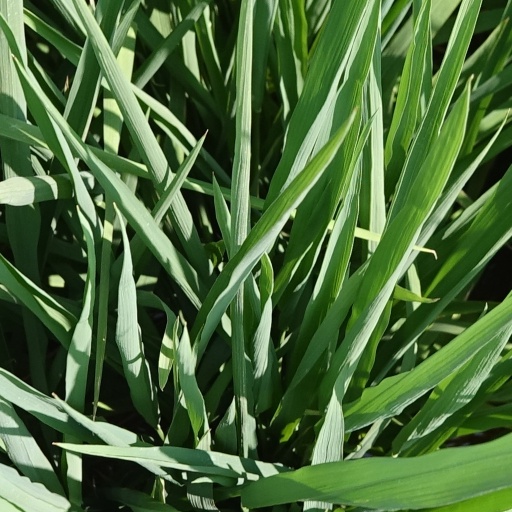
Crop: rice